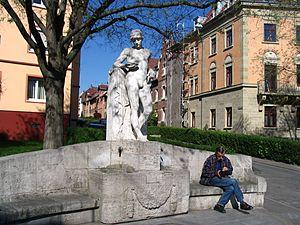
Karl August Donndorf, né le 17 juillet 1870 à Dresde et mort le 30 octobre 1941, est un sculpteur allemand, fils du sculpteur Adolf von Donndorf, dont il fut l'élève.